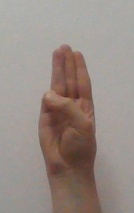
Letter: thaa